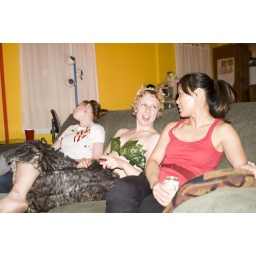
l to r: Niff killed by peanuts after an elephant sneezed, Eleanor the faun, and Kim the lion tamer.